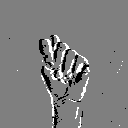
ASL letter: t